Water supply and sanitation in Egypt

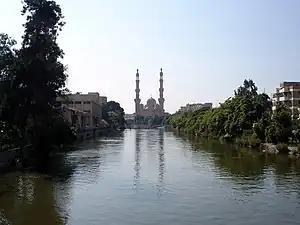
A view of Zagazig, the capital of the Al Sharqia Governorate, one of four governorates where four European financiers provide support under the Improved Water and Wastewater Program.

The Water Companies in the Nile Delta. The governor of Beheira governorate, located next to Alexandria, created the first such company, the Beheira Water Company, by decree in 1981. With financing from the World Bank and France, facilities in the governorate were renovated and expanded. This led to some positive results: water supply became continuous and cost recovery for operating costs was achieved. However, the project took 13 years to complete, 7 years longer than expected and experienced 67 percent cost overruns.